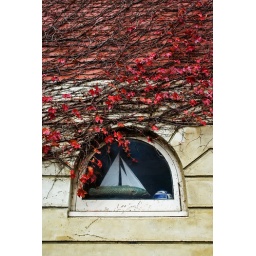
Red and boat in window